Global Energy Prize

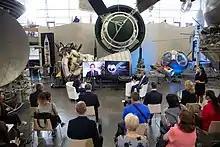
Announcement of 2020 award winners in the Tsiolkovsky State Museum of the History of Cosmonautics in Kaluga, Russia

The Global Energy Prize is an international award in the field of energy industry which is given for ""outstanding scientific research and scientific-technical developments in the field of energy which promote greater efficiency and environmental security for energy sources on Earth in the interests of all mankind"".